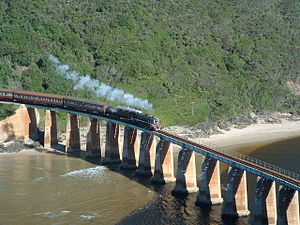
Outeniqua Choo Tjoe
Jernbanebro ved Wilderness
Outeniqua Choo Tjoe var det sidste bevarede passagerdamptog i drift i Afrika. Indtil linjens lukning i 2009 var der afgange seks dage om ugen.